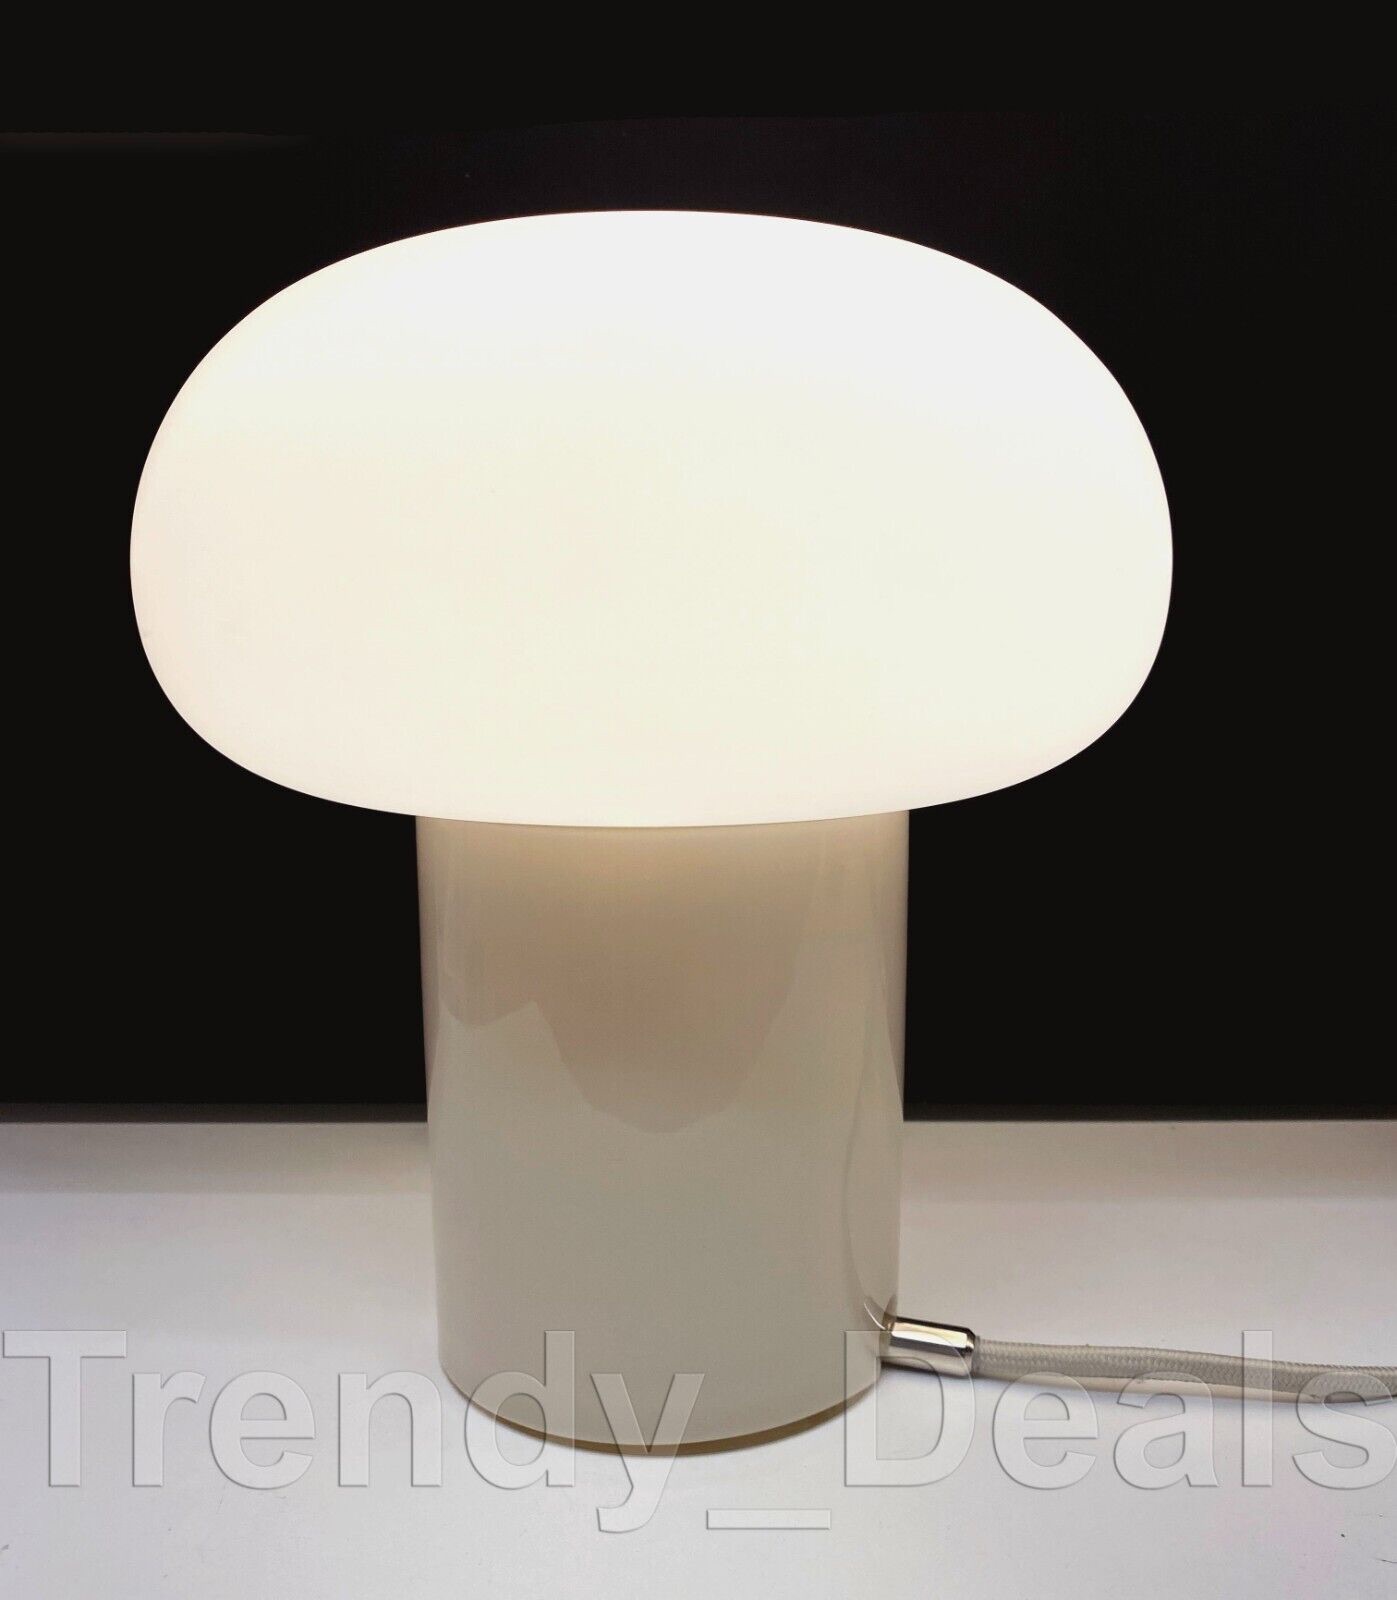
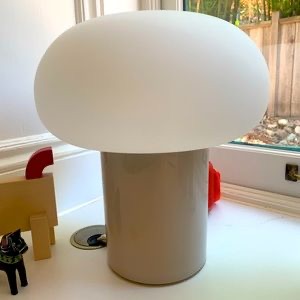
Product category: misc
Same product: yes